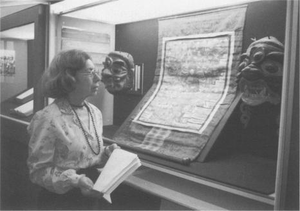
Marianne Winder, née à Tepliz le 10 septembre 1918 et morte à Londres le 6 avril 2001, est une spécialiste britannique du moyen haut allemand, bibliothécaire à l'institut des études germaniques de l'université de Londres. Elle est la fille de Ludwig Winder.